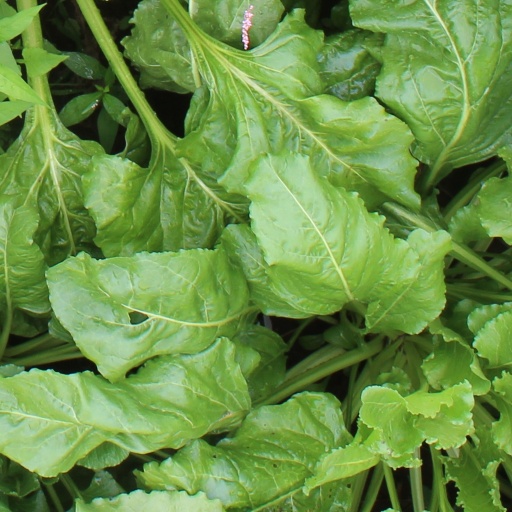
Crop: sugar beet